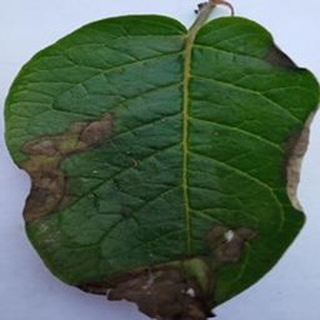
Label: potato_late_blight